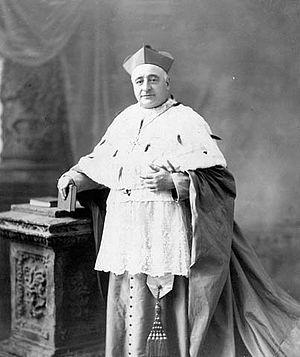
Edward Joseph McCarthy, né le 25 janvier 1850 à Halifax en Nouvelle-Écosse et décédé le 26 janvier 1931, était un prélat catholique canadien. Il a été ordonné évêque en 1906 et a été l'archevêque de l'archidiocèse de Halifax de 1906 jusqu'à sa mort en 1931.